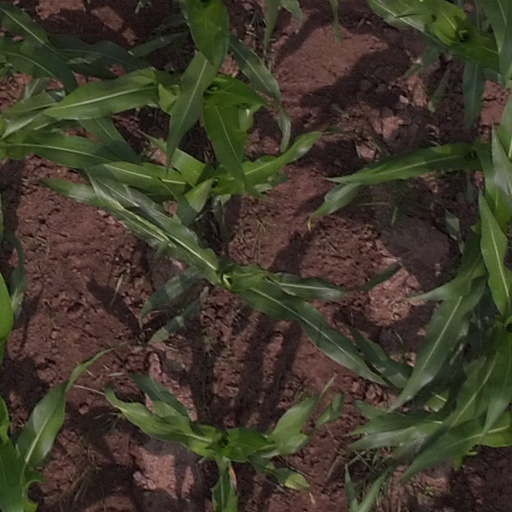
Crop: maize; corn